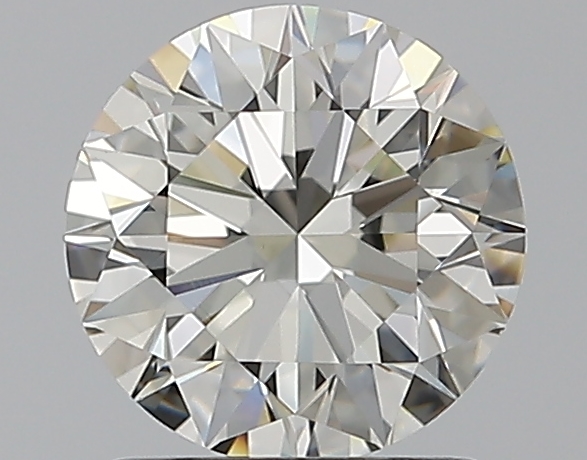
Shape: round
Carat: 1.29
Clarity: VVS2
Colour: I
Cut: EX
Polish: EX
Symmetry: EX
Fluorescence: N
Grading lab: GIA
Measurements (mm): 6.93 x 6.96 x 4.31